Battle of Muranów Square

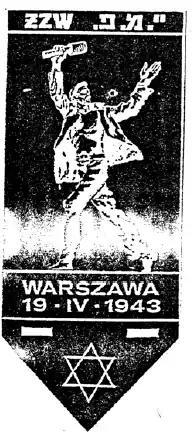
Pennant of the Jewish Military Union

The area of military activity of the Jewish Military Union was the vicinity of the now non-existent Muranów Square, located between Muranowska Street and Nalewki Street, in the Warsaw district of Muranów (this place corresponds to the present intersection of Stawki and Józefa Lewartowskiego Streets). The headquarters of ŻZW were located at 7 Muranowska Street. The units of the Union were divided into three groups - two of them defended the so-called "Shops" - factories where ghetto prisoners worked, located outside the ghetto wall, which was reduced after the liquidation operation. The third group, much larger, was located in Muranów Square, where six units, each consisting of 20 soldiers, manned houses in Muranowska Street with numbers 1, 3, 5, 7-9 and 40. The positions of ŻZW were in contact with the positions of ŻOB, who occupied the houses at Zamenhofa, Miła, Gęsia and Nalewki Streets. The ŻZW units in Muranów Square had at their disposal an excellently equipped arsenal, located in an abandoned house at 7 Muranowska Street. A Jewish historian and an eyewitness Emanuel Ringelblum, who visited their quarters, was impressed by the arsenal of weapons they had gathered, he writes about the preparations for the uprising in his diary. He saw various types of weapons hanging on the walls and also witnessed the purchase of their next batch by Jewish fighters.